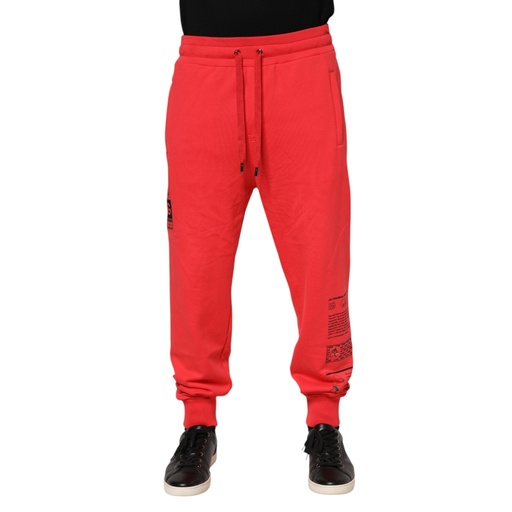
Dolce & Gabbana Red Cotton Men Jogger Sweatpants Pants
DOLCE & GABBANA Gorgeous brand new, 100% Authentic Dolce & Gabbana jogger pants with print. Model: Jogger pants Color: Red Material: 100% Cotton Drawstring closure Logo details Made in Italy
Brand: Dolce & Gabbana
Category: Apparel & Accessories > Clothing > Activewear > Activewear Pants > Joggers